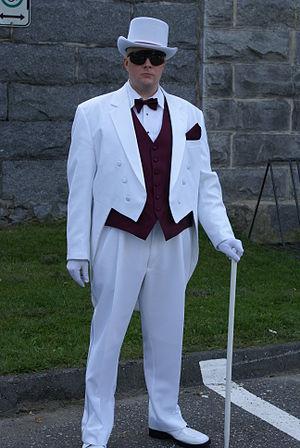
Mariage de mon cousin en l'église St-Patrick de Magog, Québec, Canada.
Une queue-de-pie est un vêtement de cérémonie court devant et à longues basques terminées en pointe derrière qui arrivent au niveau des genoux. Elle est généralement caractérisée par le fait qu'elle ne s'attache pas, et que ses pans sont en satin.